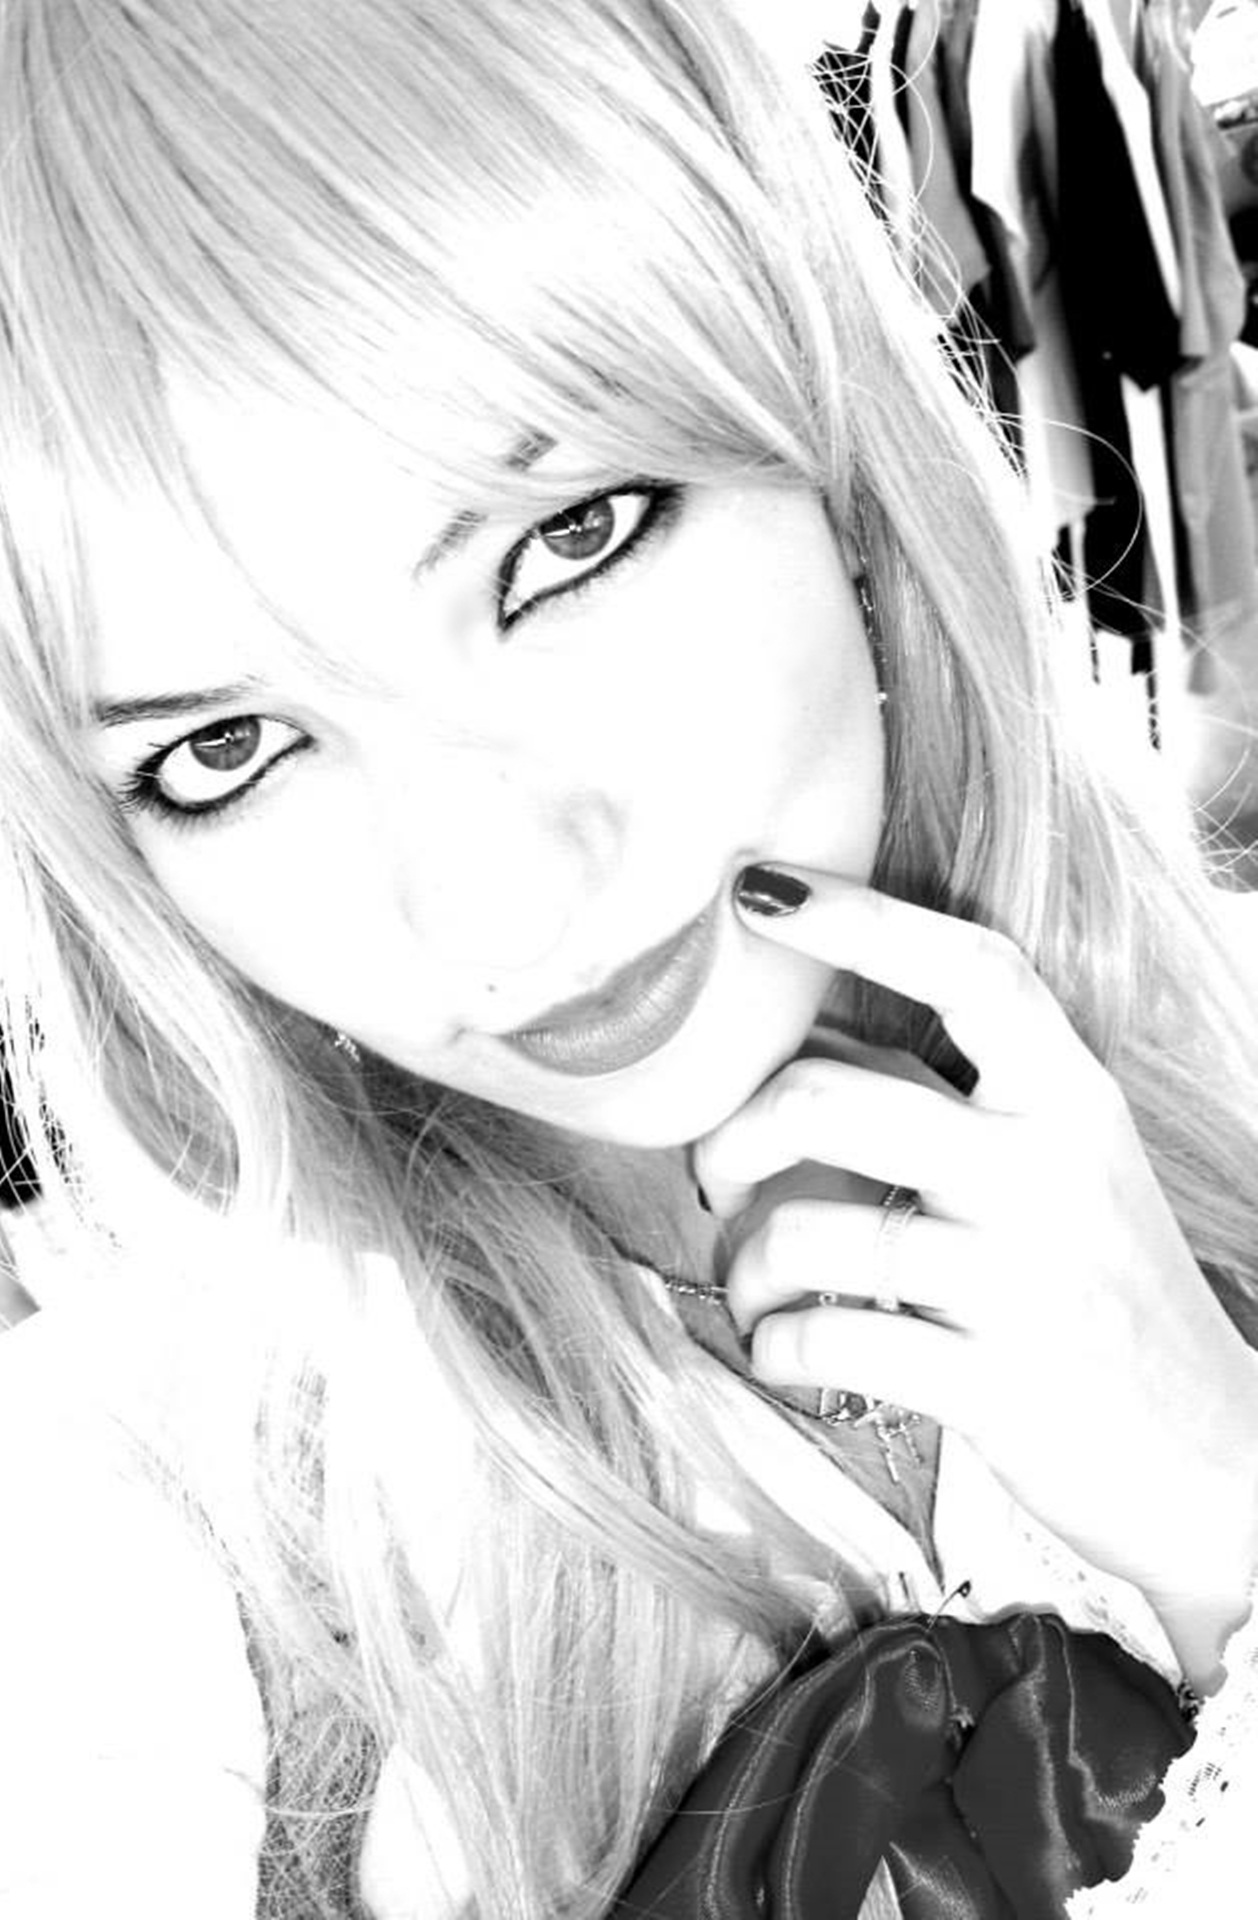
black and white, monochrome, blonde, sketch, drawing, illustration, eye, pose, blond, fantasy, anime, interaction, monochrome photography, supermodel, mangaka